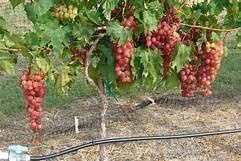
Label: grape